Jardin botanique pyrénéen de Melles

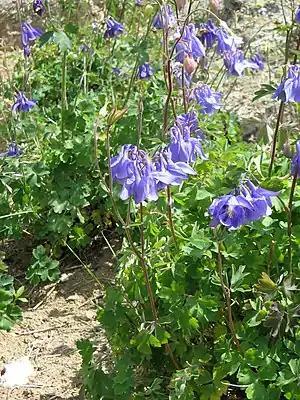
Aquilegia pyrenaica

The Jardin botanique pyrénéen de Melles, also known as A Fleur de Montagne, is a botanical garden specializing in plants of the Pyrenees. It is located in Melles, Haute-Garonne, Midi-Pyrénées, France, and open mornings in the warmer months; an admission fee is charged.